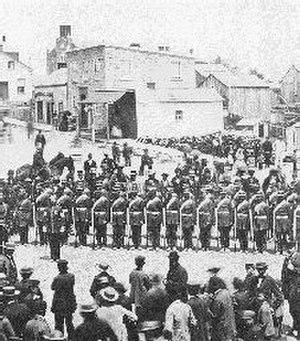
Régiment volontaire d'Elora en Ontario au mois de mai 1862. L'armée active comptait 30 000 hommes en 1870 pour se défendre contre une attaque possible des États-Unis.